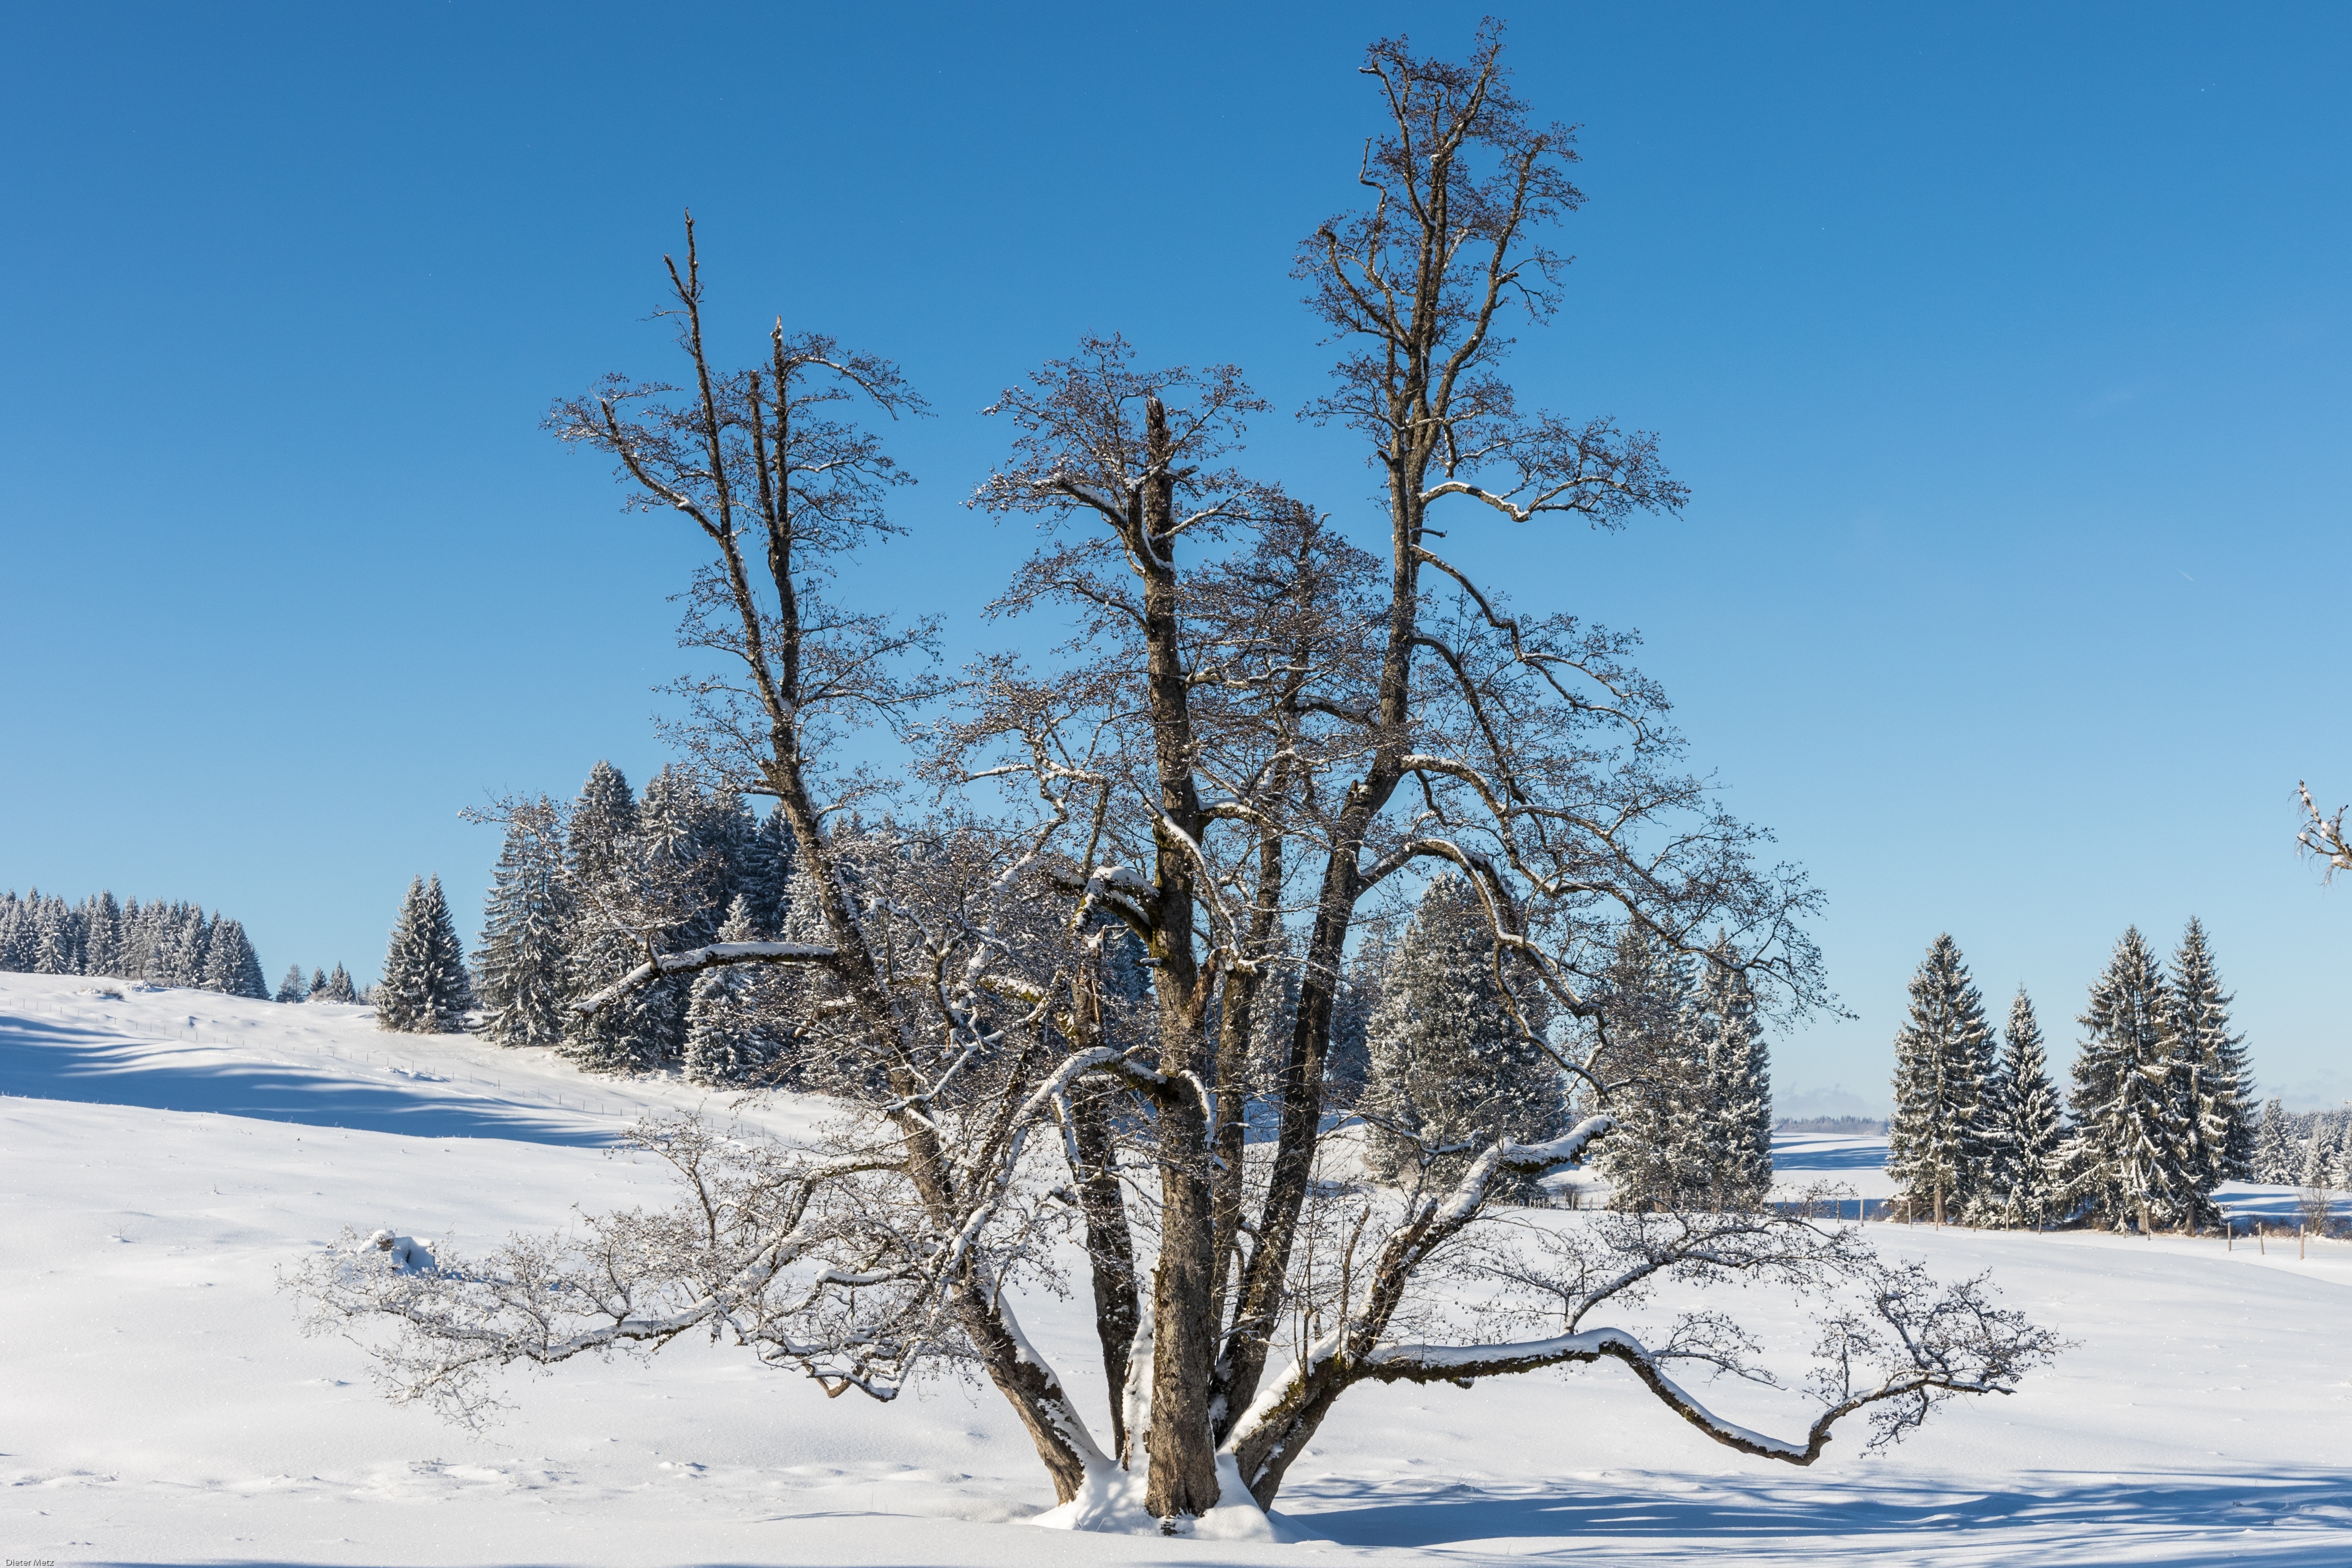
landscape, tree, branch, mountain, snow, cold, winter, plant, white, frost, ice, weather, snowy, season, winter dream, wintry, freezing, winter mood, woody plant, allgau